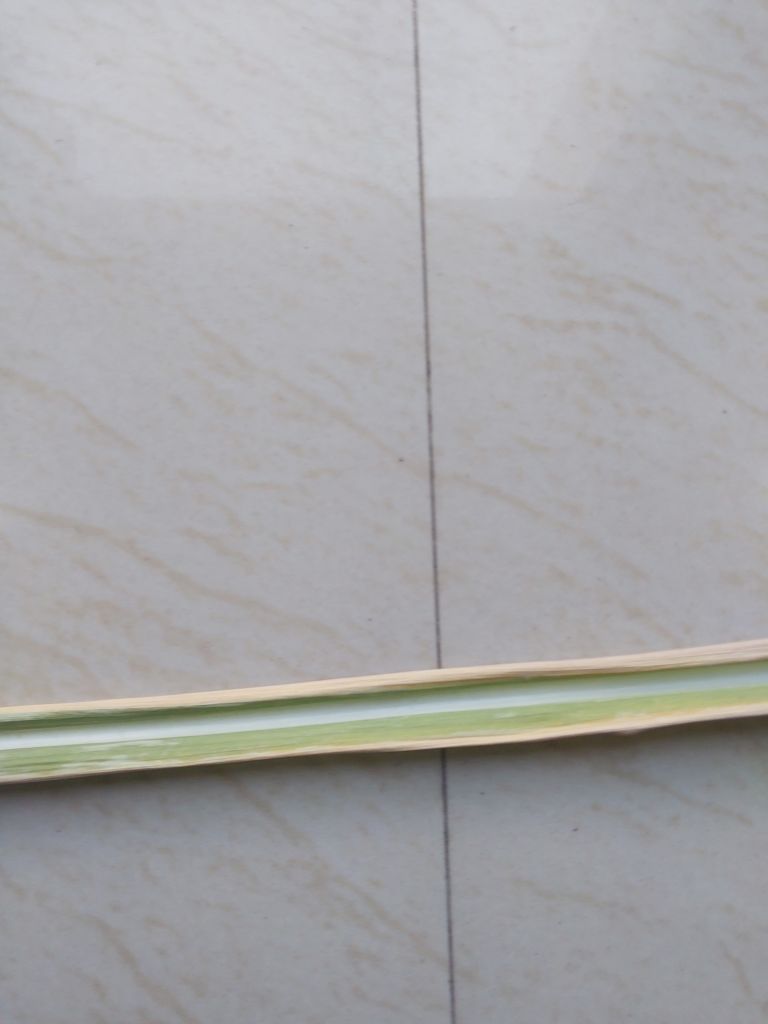
Label: Banded Chlorosis